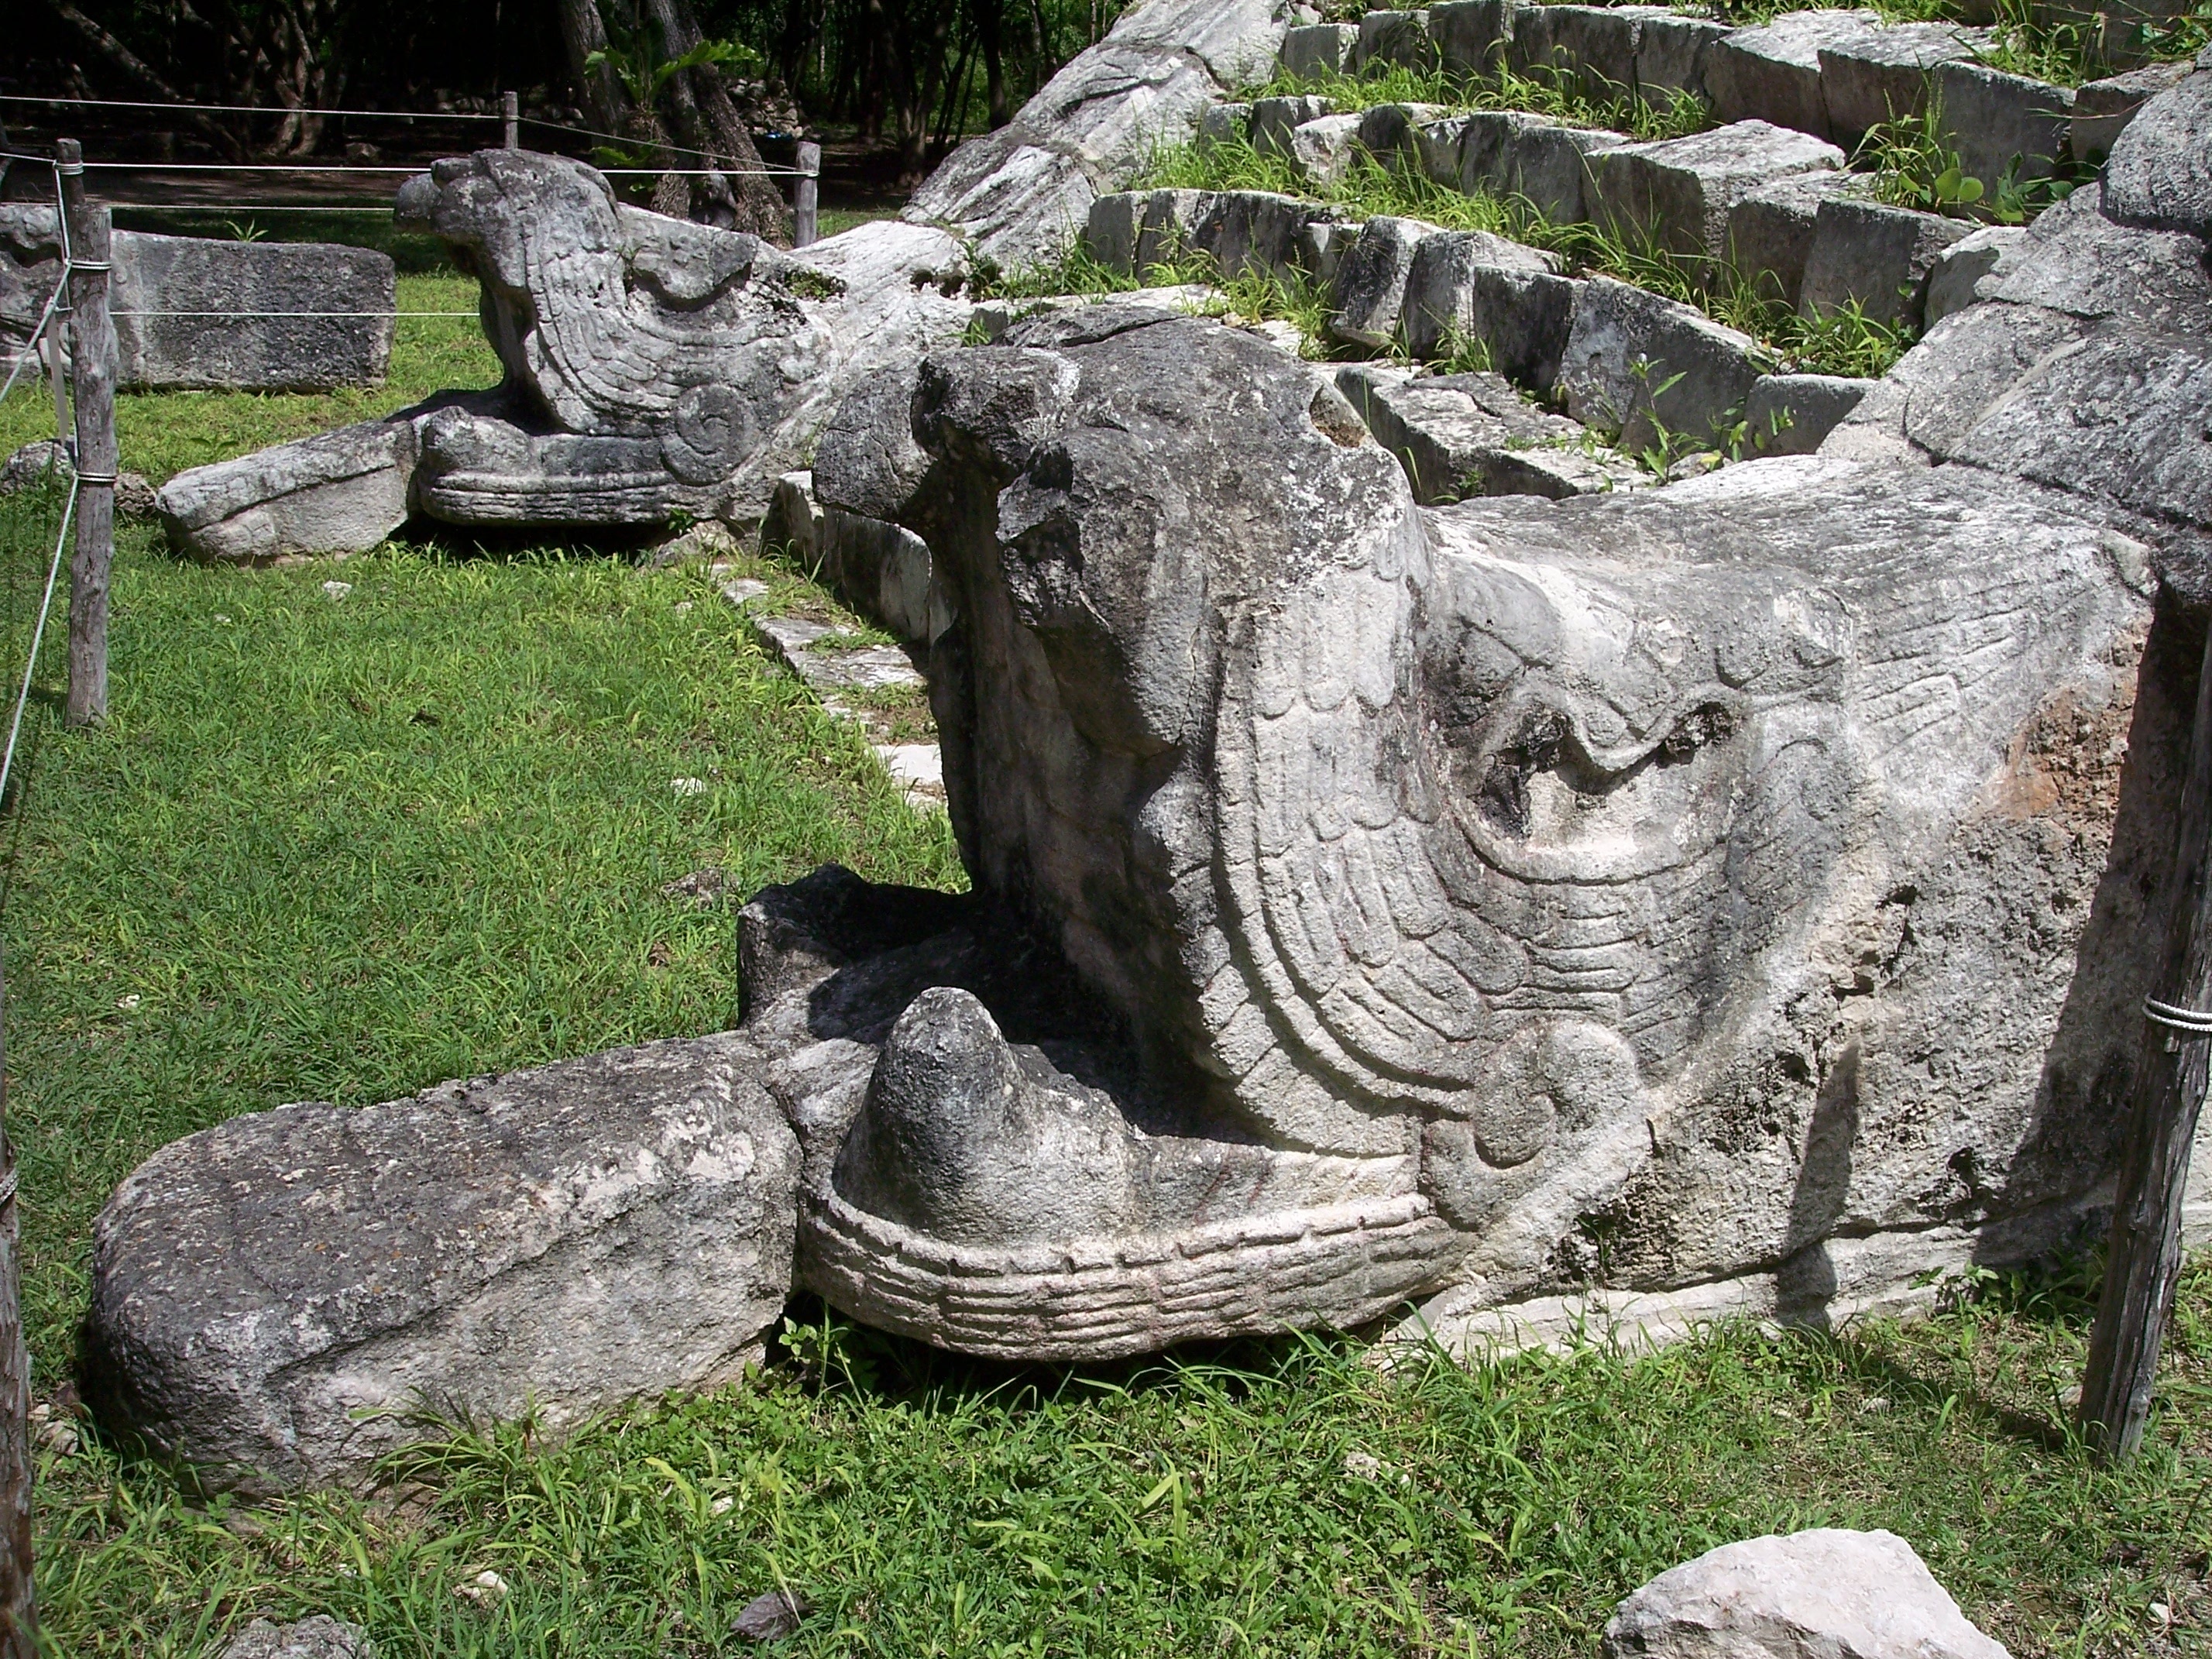
tree, rock, stone, monument, statue, pyramid, ancient, ruin, garden, mayan, sculpture, art, archaeology, mexico, ruins, boulder, archeology, carving, mexican, maya, yucatan, chichen, itza, archaeological, ancient history